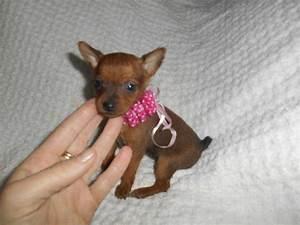
dog